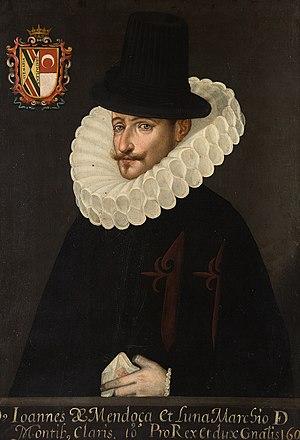
Le combat de Cañete est une bataille navale livrée le 22 juillet 1615 au large de Cañete, Pérou pendant, la guerre de Quatre-Vingts Ans.